Moomin (1990 TV series)

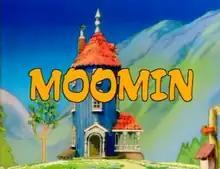
A screenshot of the series' British English dubbed title, featuring Moominhouse behind the logo.

Moomin is an anime television series produced by Telecable Benelux B.V. and animated by Telescreen Japan. Based on the "Moomin" novels and comic strips by the Finnish illustrator and author Tove Jansson and her brother Lars Jansson, it was the third anime adaptation of the property and the first to receive distribution in different countries worldwide. "Moomin" first aired on TV Tokyo from April 12, 1990, to October 3, 1991. The series had also been dubbed into English and aired on CBBC in United Kingdom during the same year.